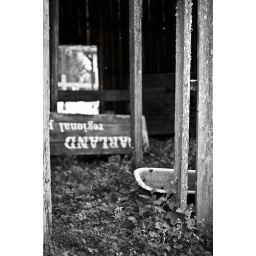
old tub in barn